Lincoln Cathedral

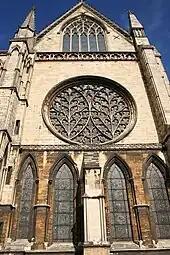
The Bishop's Eye rose window

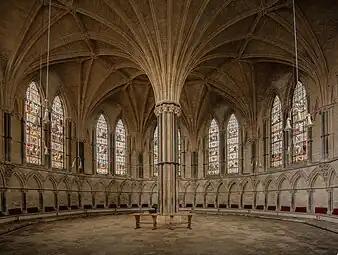
The chapter house

After the additions of the Dean's eye and other major Gothic additions it is believed some mistakes in the support of the tower occurred, for in 1237 the main tower collapsed. A new tower was soon started and in 1255 the cathedral petitioned Henry III to allow them to take down part of the town wall to enlarge and expand the cathedral, including the rebuilding of the central tower and spire. They replaced the small rounded chapels (built at the time of St Hugh) with a larger east end to the cathedral. This was to handle the increasing number of pilgrims to the cathedral, who came to worship at the shrine of Hugh of Lincoln.